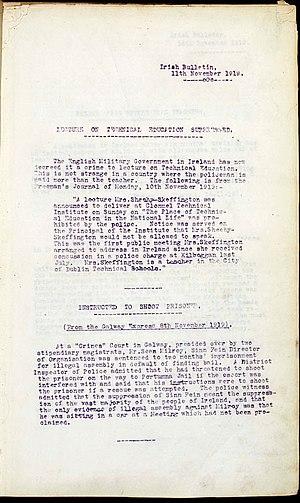
L’Irish Bulletin est le journal officiel du gouvernement de la république d'Irlande, de 1919 à 1921. Il a été produit par le département de propagande durant la guerre civile d'indépendance irlandaise. Ses locaux se situaient originalement au nᵒ 6 Harcourt Street à Dublin. Le premier éditeur de l'Irish Bulletin était Desmond Fitzgerald jusqu'à ce qu'il fut arrêté et remplacé par Erskine Childers. Le Bulletin était publié hebdomadairement de juillet 1919 en décembre 1921.